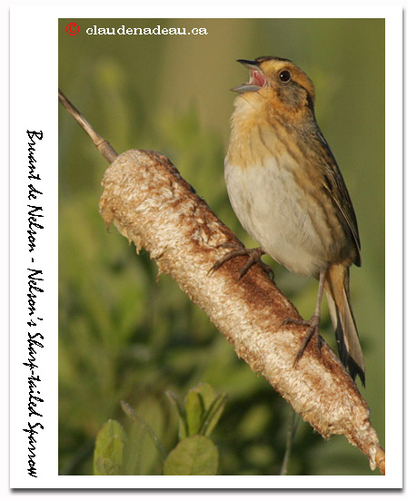
this bird has a black beak, white belly, and a mixture of yellow and black on its back.
this bird has a yellow throat,brown back and white belly.
a tiny bird with a light orange face and back, cream belly, and tiny bill.
the tiny bird has a tan belly with a brown and yellow head, neck, and back.
white belly with meringue, tan and brown bodied small bird.
this bird has wings that are brown with a white body
this bird has wings that are brown and has a white belly
this bird is grey with brown and has a long, pointy beak.
the bird has a small bill, striped breast and brown back.
this bird has a white and yellow breast and a yellow crown coloring
Species: Nelson Sharp Tailed Sparrow